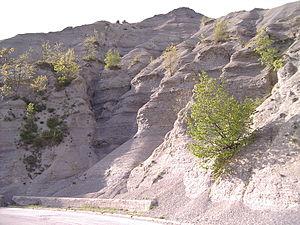
Verghereto Le Balze Italiano: Calanchi delle marne di Verghereto
Balze di Verghereto est un village touristique situé dans les Apennins entre Toscane et Romagne, un hameau de la commune de Verghereto dans la province de Forlì-Cesena.
Verghereto est une commune de la province de Forlì-Cesena dans la région Émilie-Romagne en Italie.